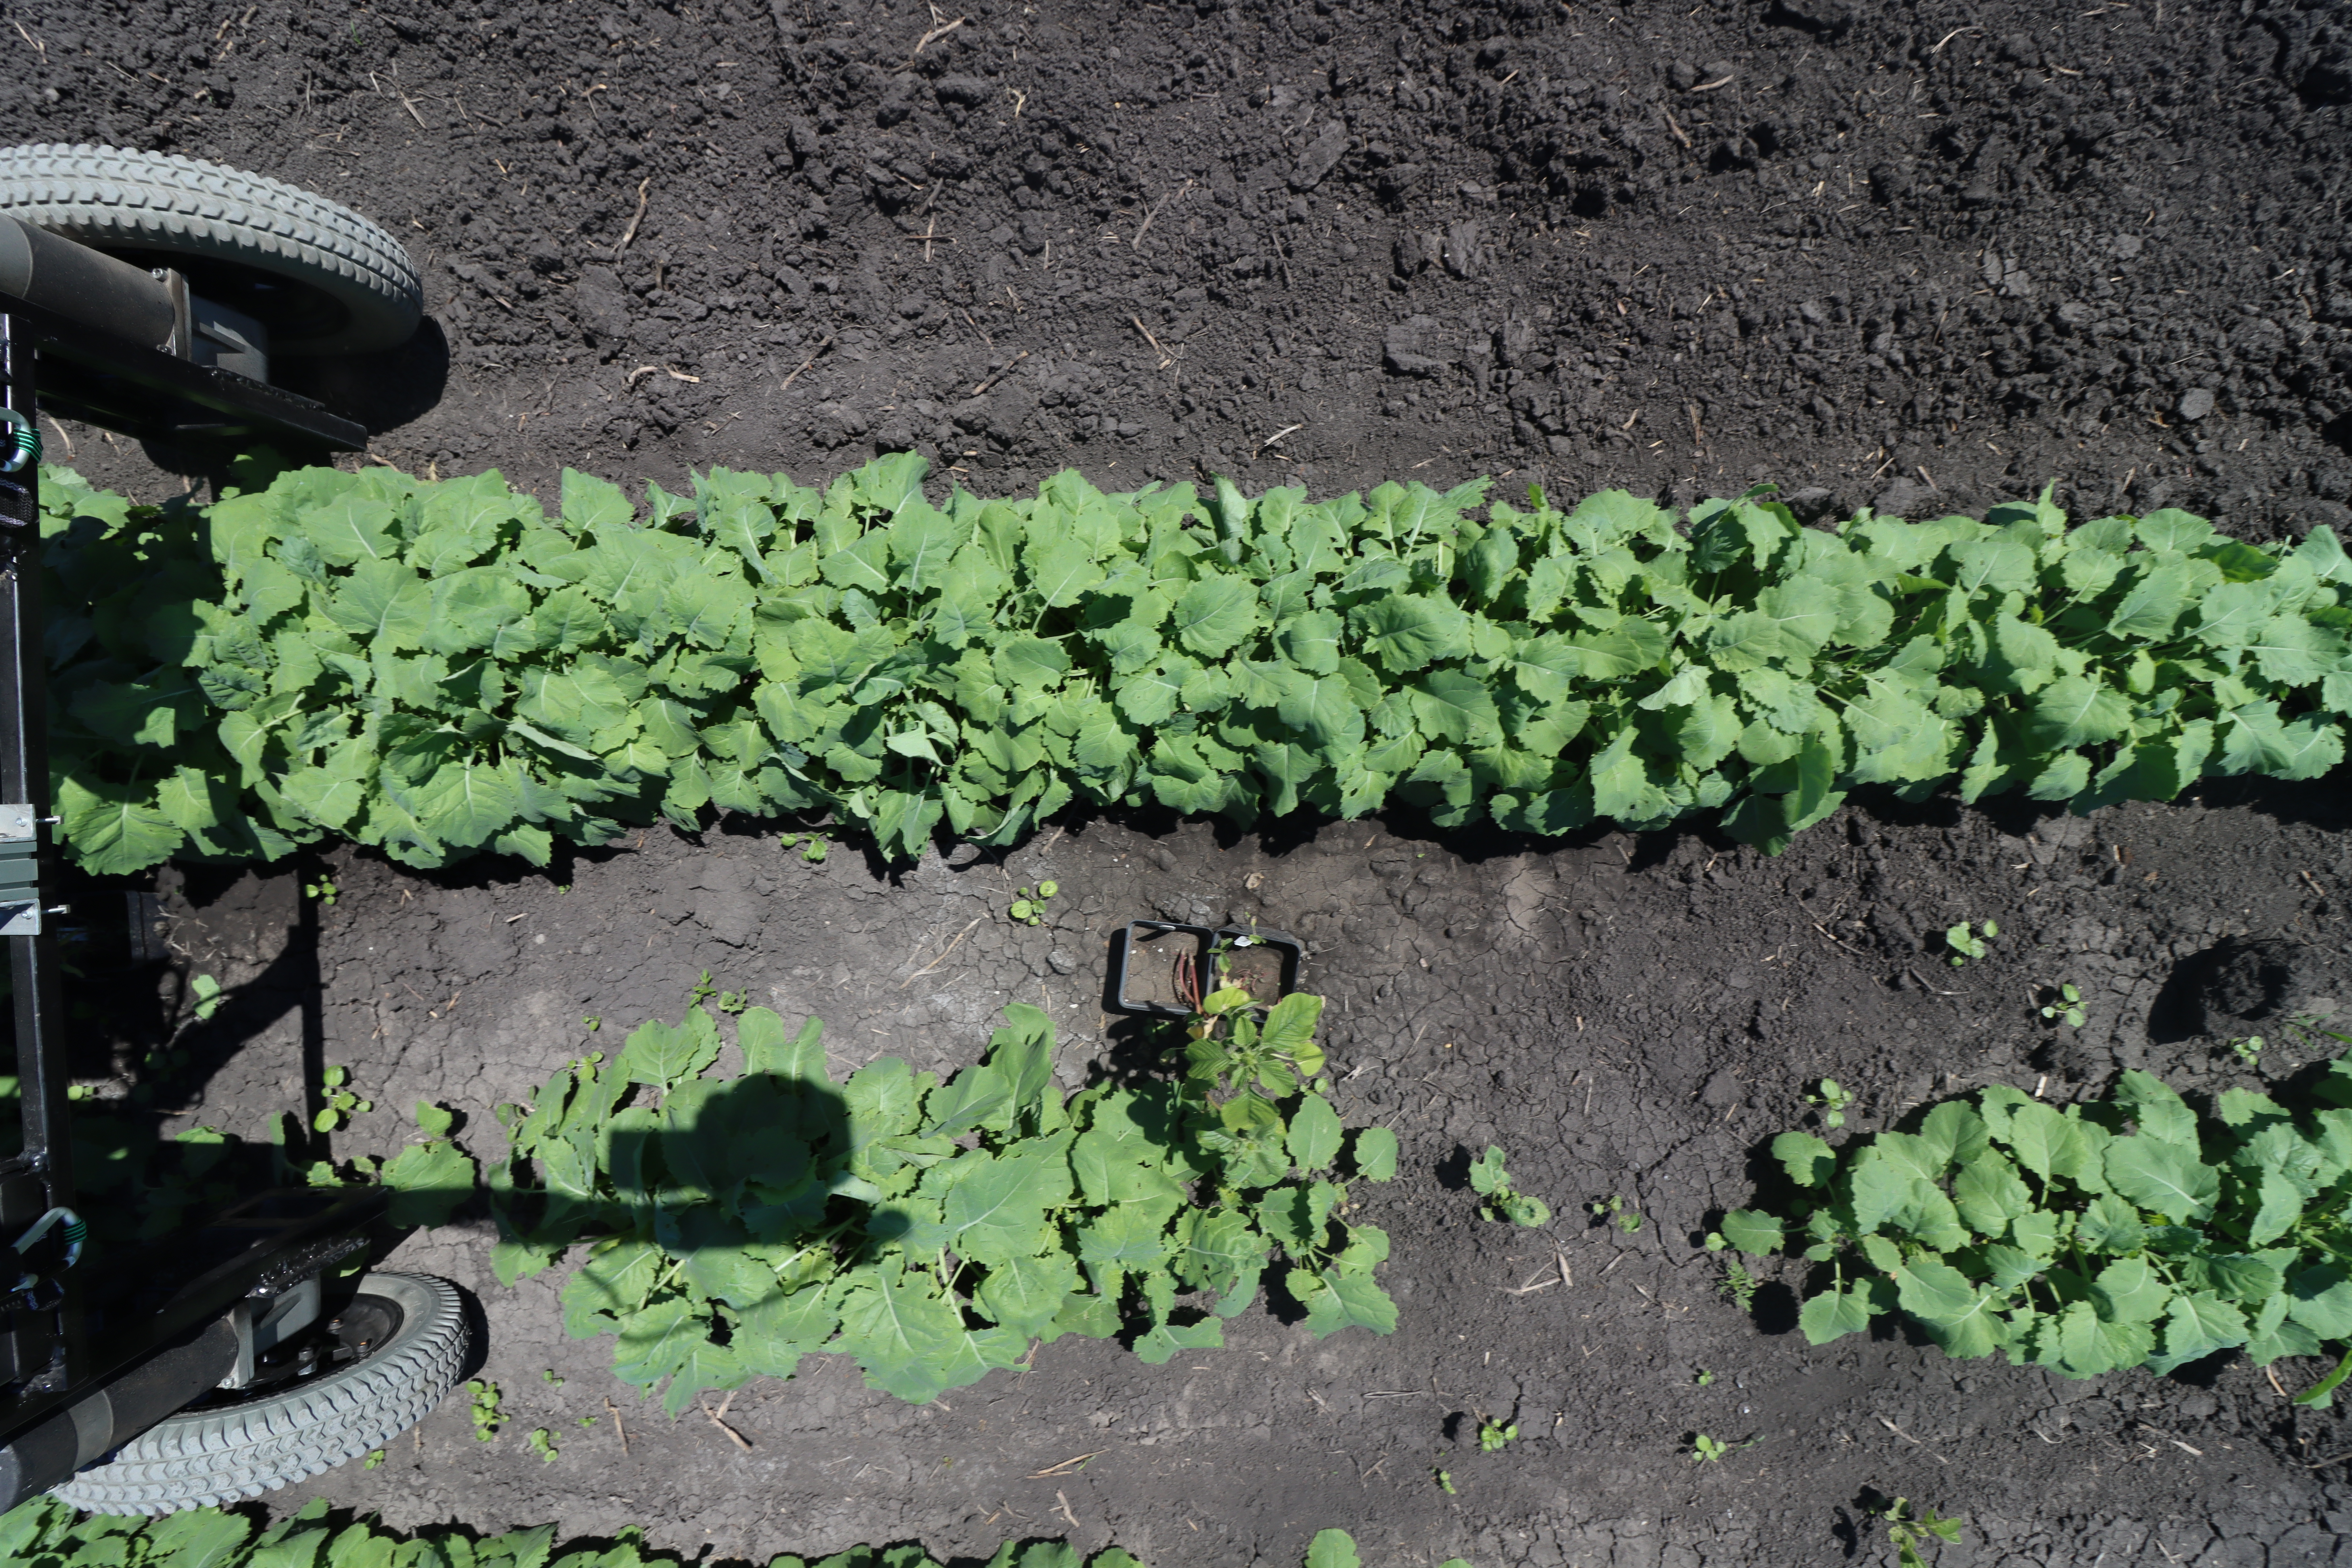
Crop: Canola
Objects: Canola, Canola, Canola, Canola, Canola, Canola, Canola, Redroot Pigweed, Canola, Canola, Canola, Canola